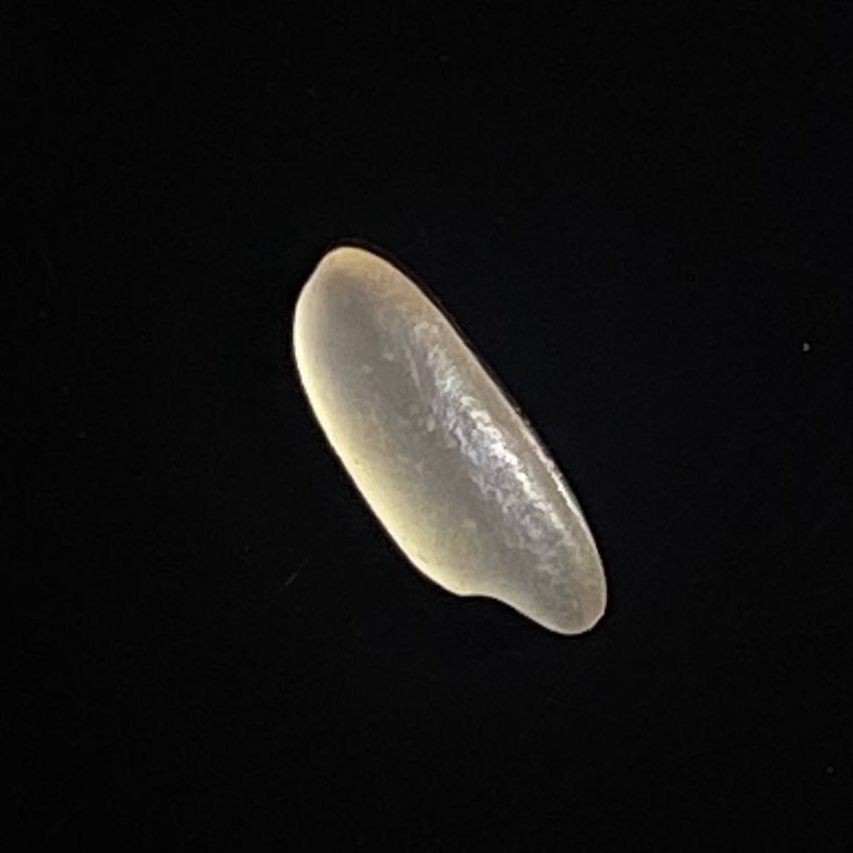
Rice variety: Shorna5